2016 AFC Futsal Club Championship

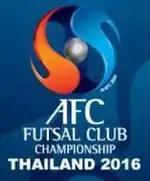

The 2016 AFC Futsal Club Championship was the 7th edition of the AFC Futsal Club Championship, the annual Asian futsal club championship organized by the Asian Football Confederation (AFC). The tournament was held in Bangkok, Thailand between July 17 and July 23, 2016.